Judaism

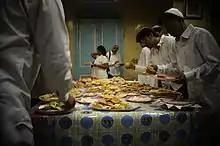
Jews in Mumbai break the Yom Kippur fast with roti and samosas

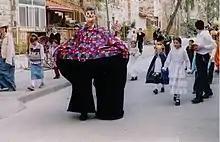
Purim street scene in Jerusalem

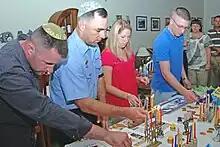
Jewish personnel of the US Navy light candles on Hanukkah

Purim (Hebrew: "lots") is a joyous Jewish holiday that commemorates the deliverance of the Persian Jews from the plot of the evil Haman, who sought to exterminate them, as recorded in the biblical Book of Esther. It is characterized by public recitation of the Book of Esther, mutual gifts of food and drink, charity to the poor, and a celebratory meal (Esther 9:22). Other customs include drinking wine, eating special pastries called hamantashen, dressing up in masks and costumes, and organizing carnivals and parties.